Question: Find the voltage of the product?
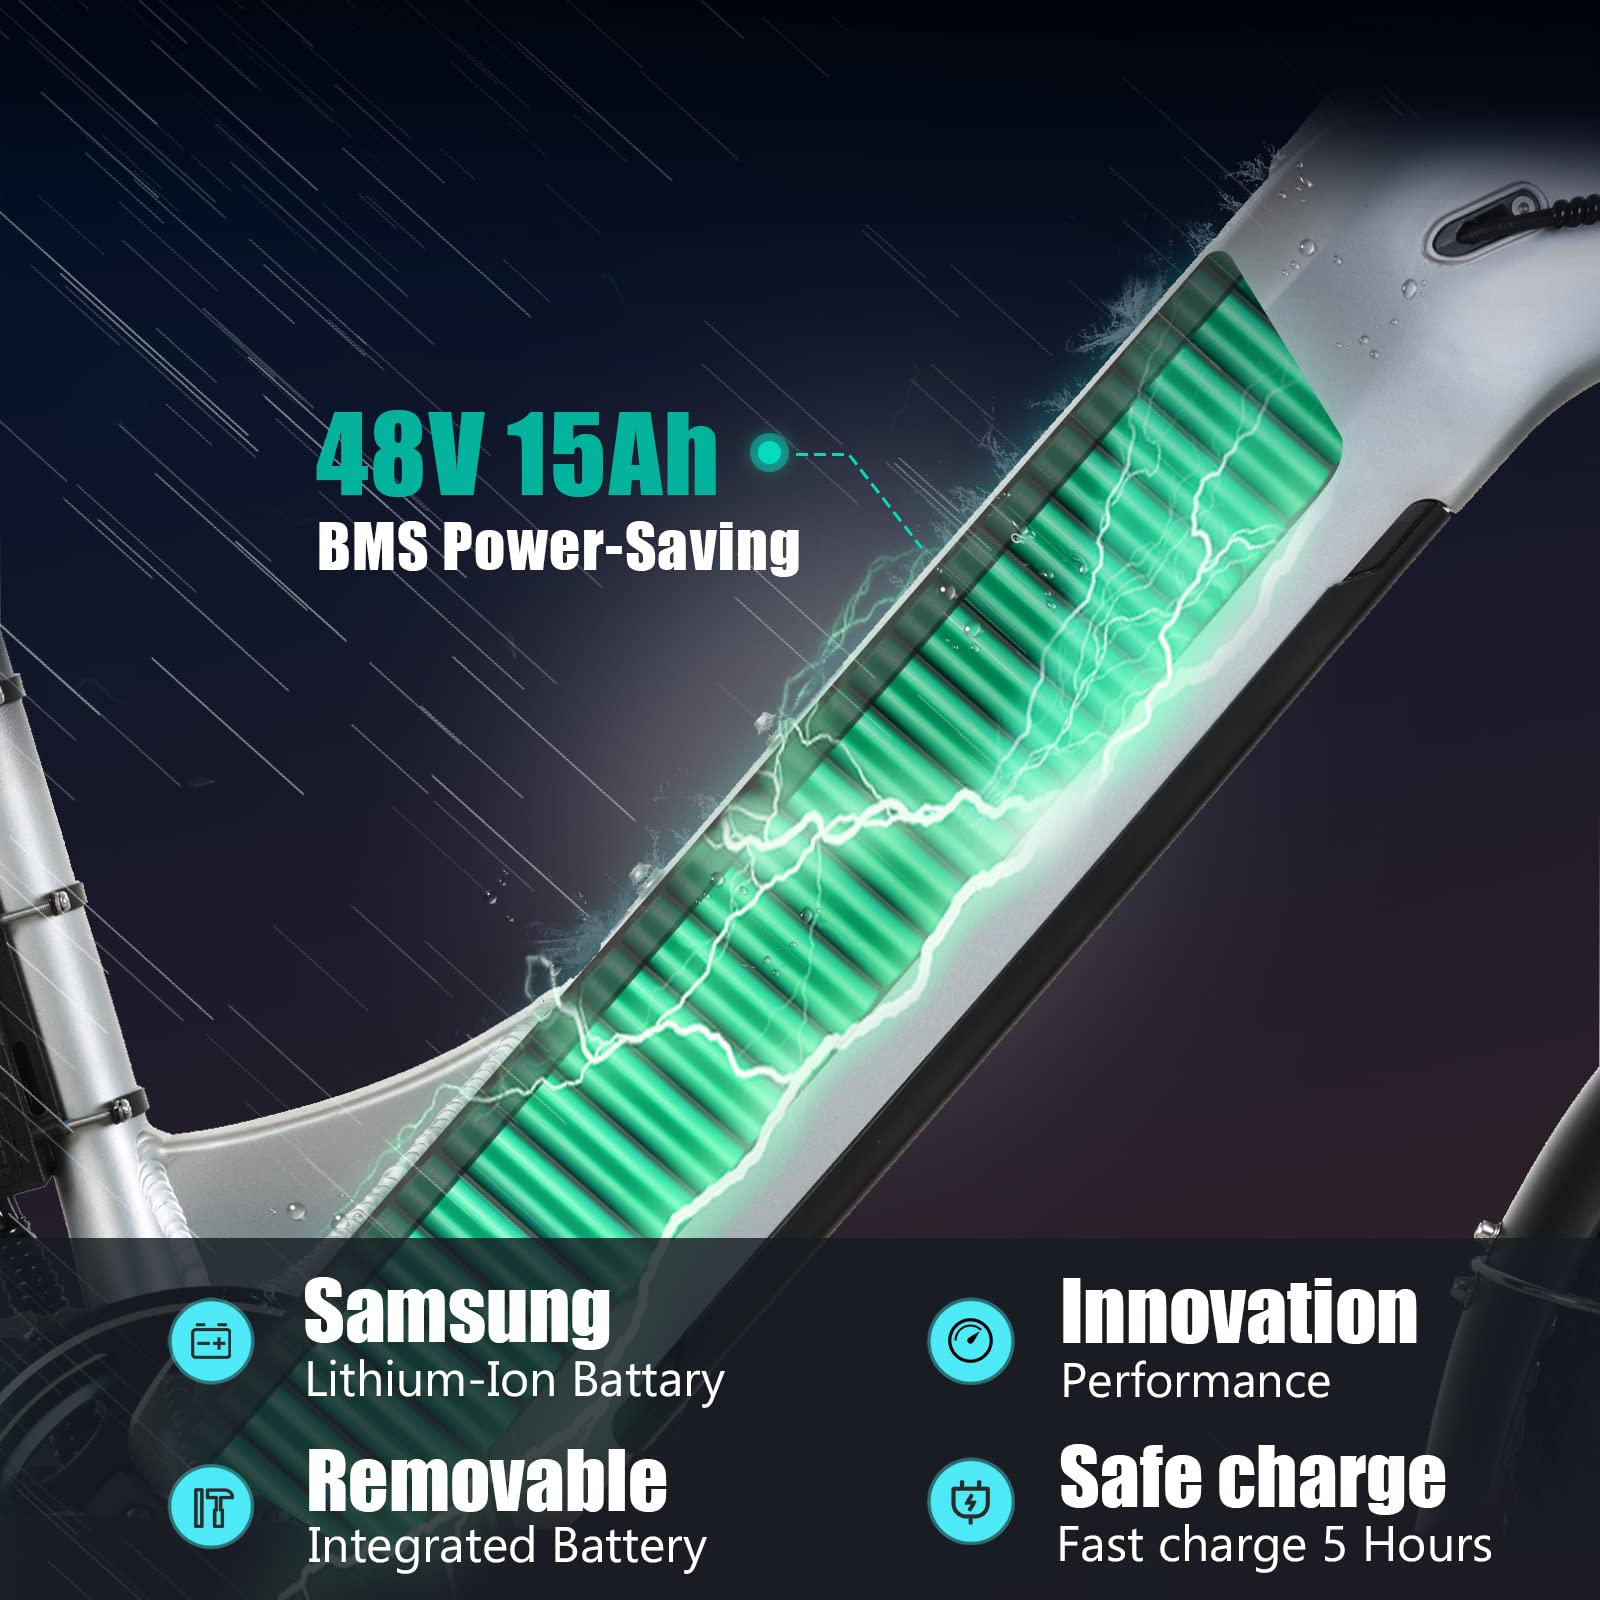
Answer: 48.0 volt